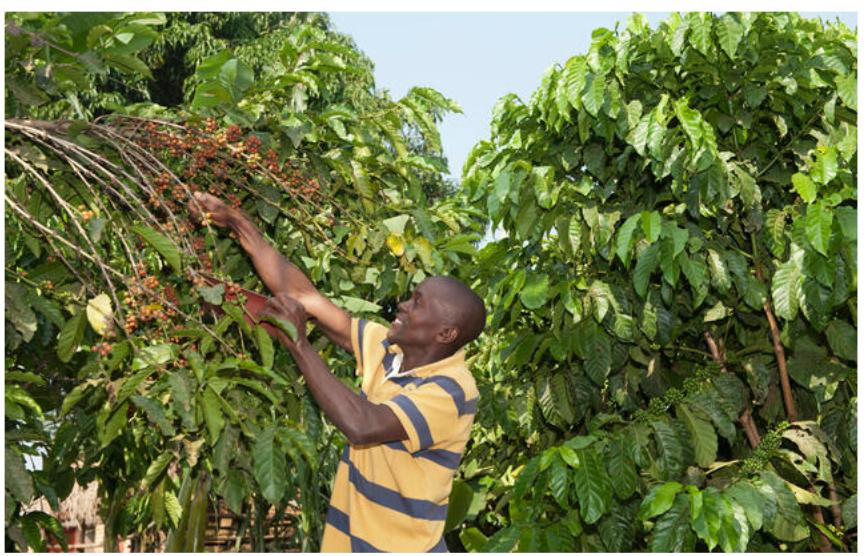
Mtu akivuna matunda mekundu huenda ni kahawa au matunda ya aina nyingine ambayo ni mfano bora wa mazao ya biashara. Haya ni mazao yanayolimwa kwa lengo la kuuzwa sokoni badala ya kutumika moja kwa moja kwa mkulima, mazao ya biashara ni mazao yanayochangia pato la mkulima na taifa.